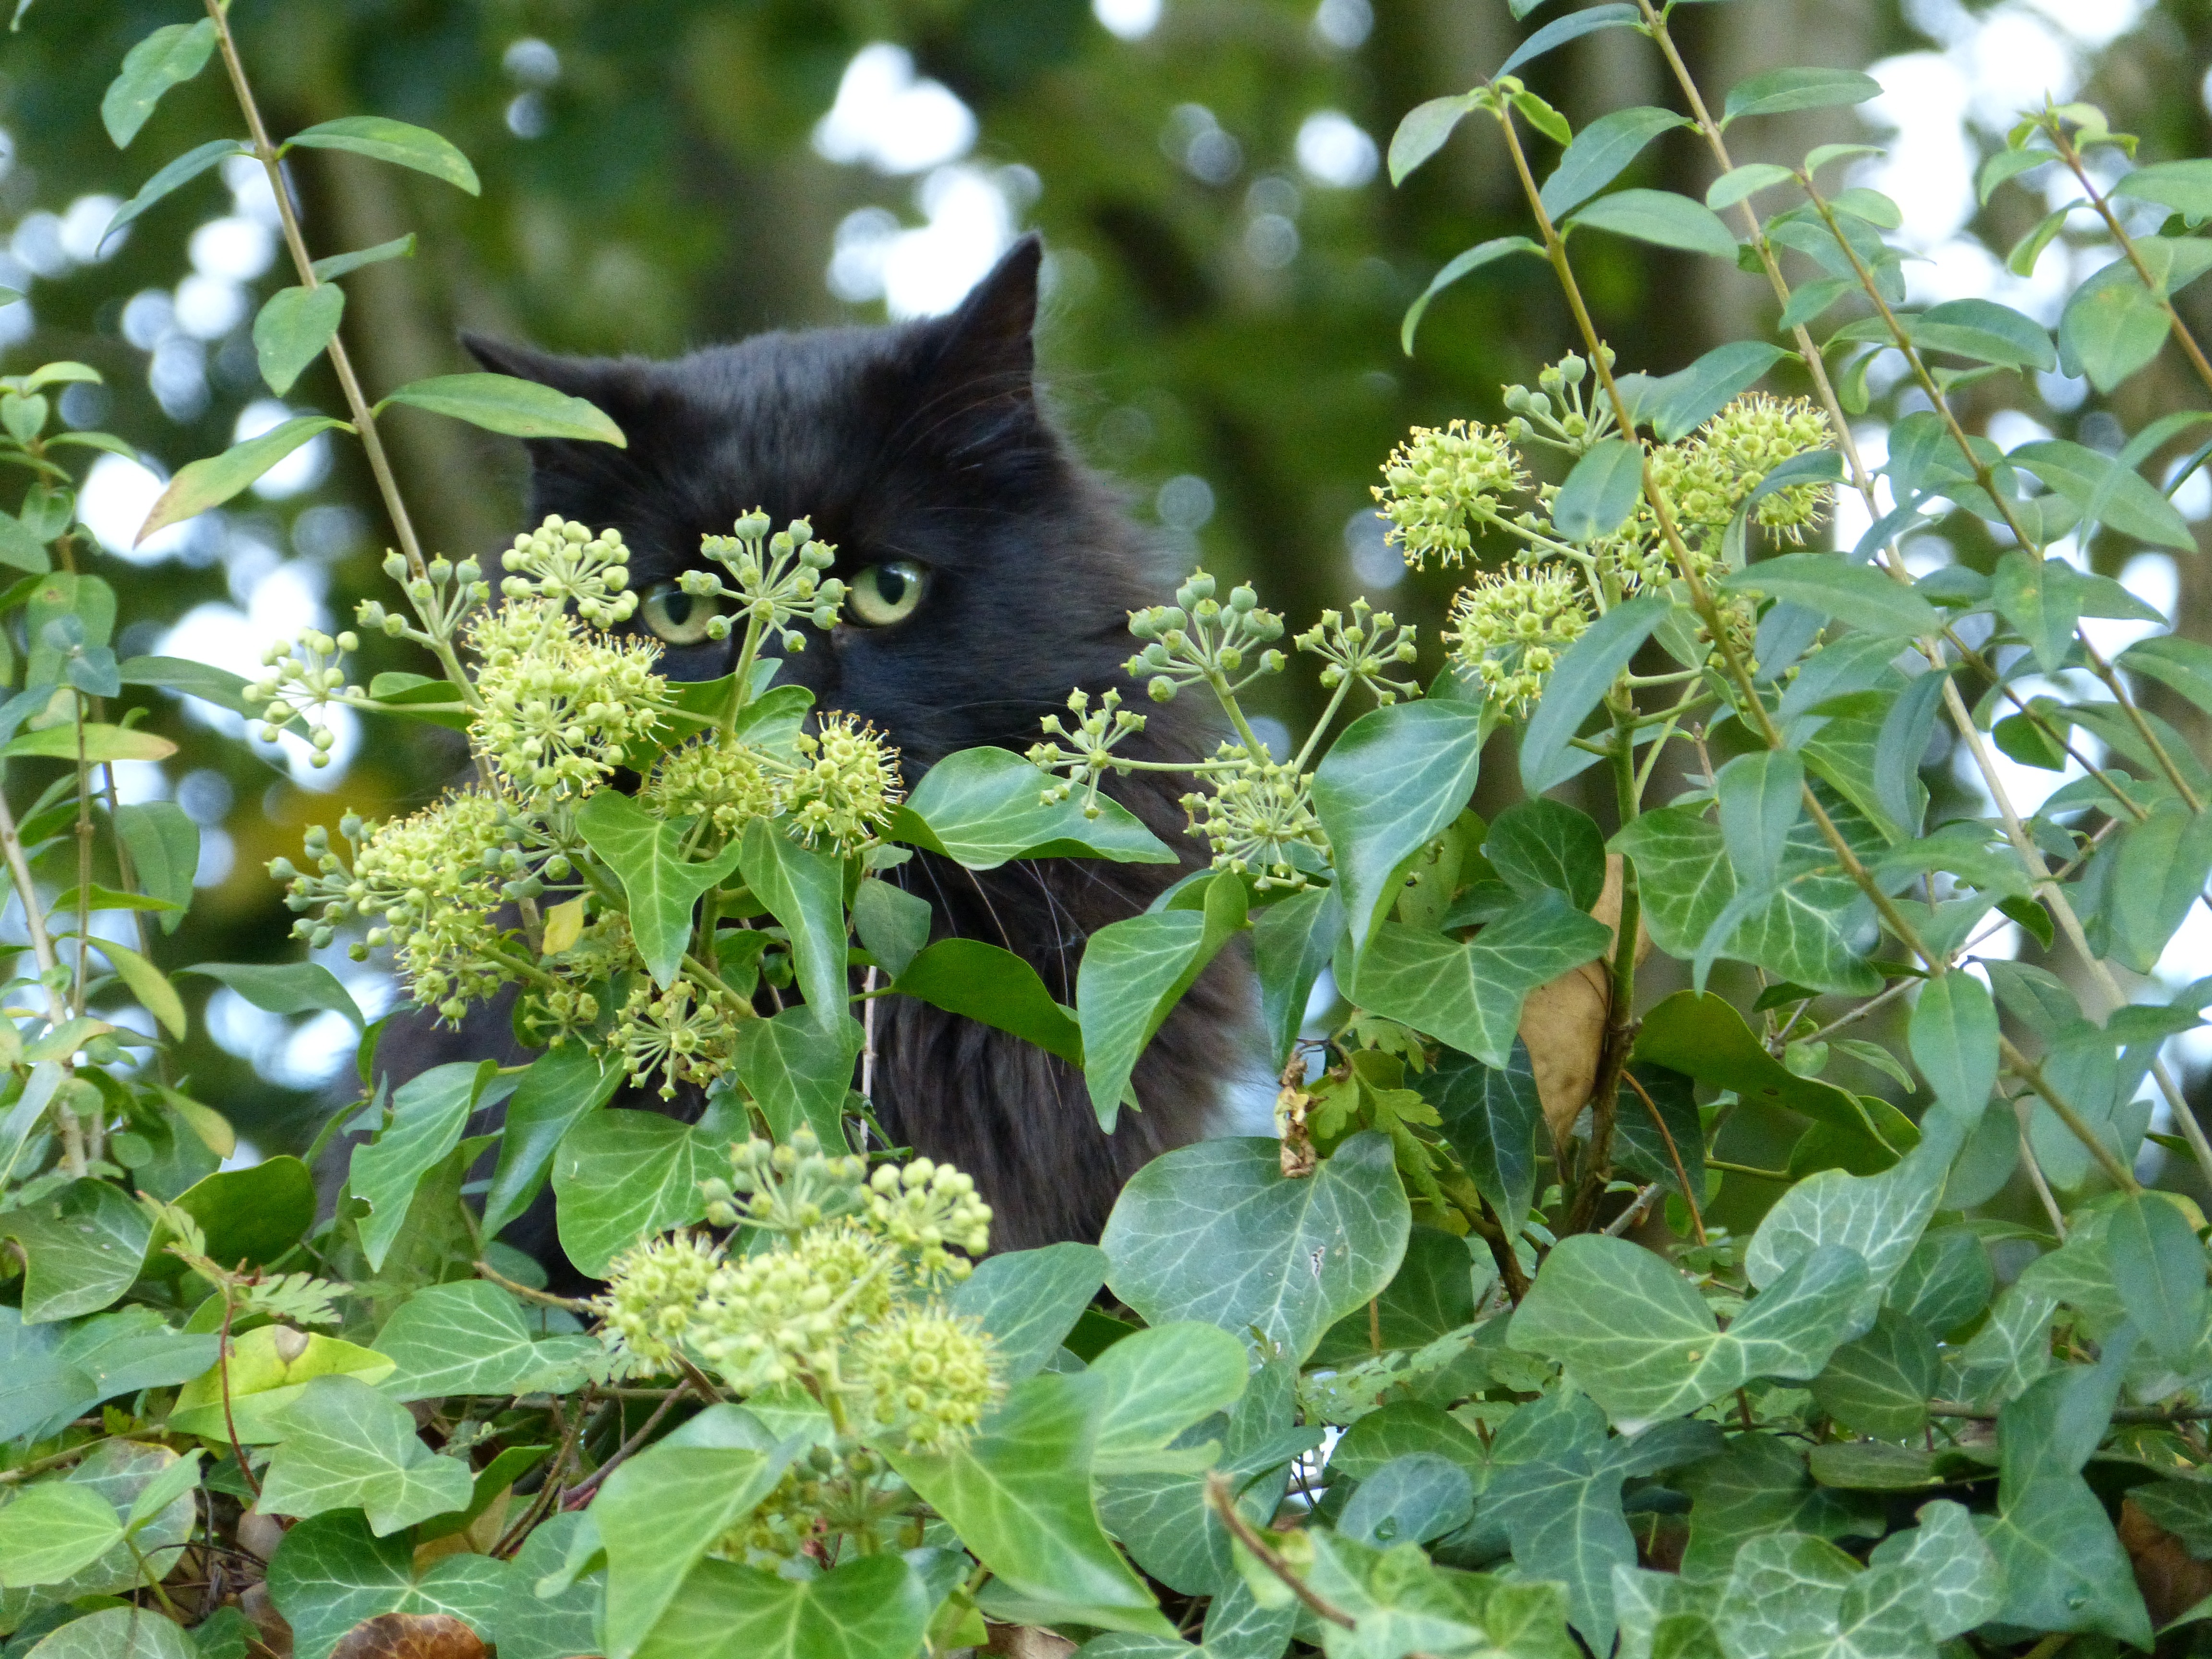
tree, branch, plant, flower, cat, produce, mammal, predator, black, garden, flora, leaves, eyes, shrub, felidae, flowering plant, land plant